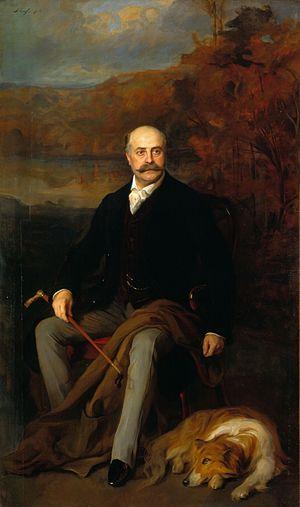
Agénor de Gramont duc de Gramont (11e) (Antoine Alfred Agénor de Gramont) (Antoine XI de Gramont) Né le 22 septembre 1851 - Paris I, 75 Décédé le 30 janvier 1925 - Paris VIII, 75
Antoine XI Alfred Agénor de Gramont, duc de Guiche puis 11ᵉ duc de Gramont est né à Paris le 22 septembre 1851 et mort à Paris le 30 janvier 1925.